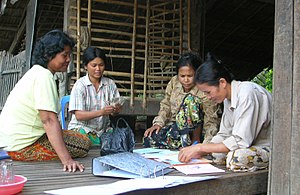
Mikrofinansiering
Mikrolån i Cambodia
Mikrofinansiering er en en finansieringsform, hvor mindre kapitalstærke kan opnå finansiering. De finansielle ydelser omfattende både udlån, opsparing, forsikring og pengeoverførsler. Mastereksemplet på mikrofinansiering er Grameen Bank.